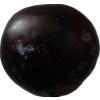
Label: plum